Michaela Denis

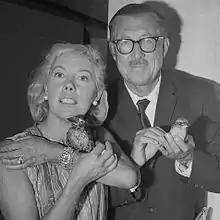
Michaela and Armand Denis (1962)

Michaela Denis ( Holdsworth; 28 August 1914 – 4 May 2003) was a British-born wildlife documentary film-maker and presenter, who worked with her husband, Armand Denis.